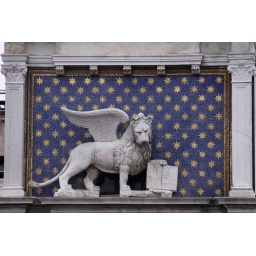
A figure of a winged lion on the Clock Tower in the Piazza San Marco, viewed from the balcony of the Basilica.